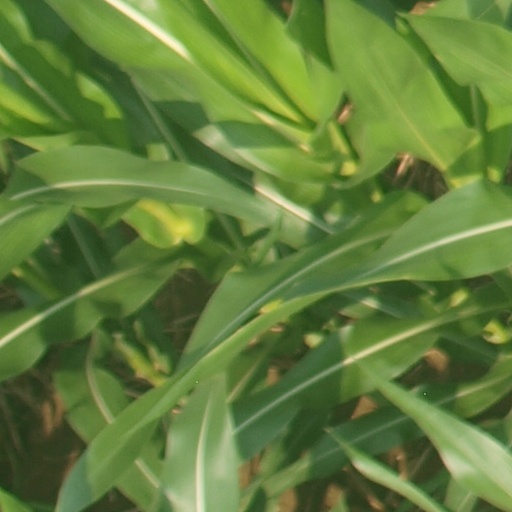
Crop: maize; corn